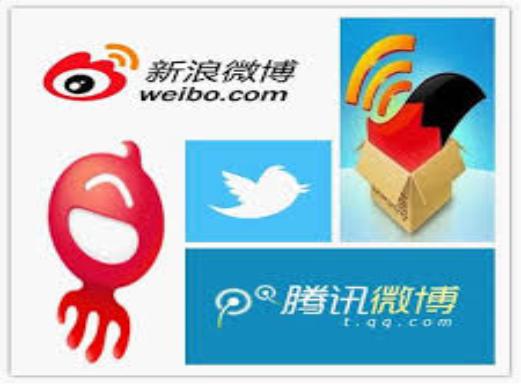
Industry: Leisure